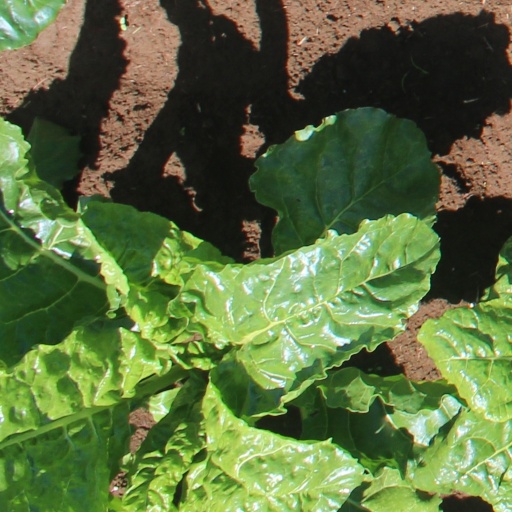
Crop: sugar beet